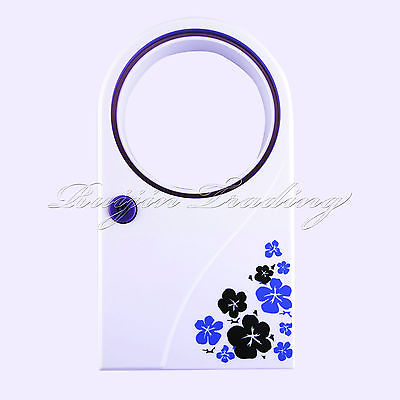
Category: fan